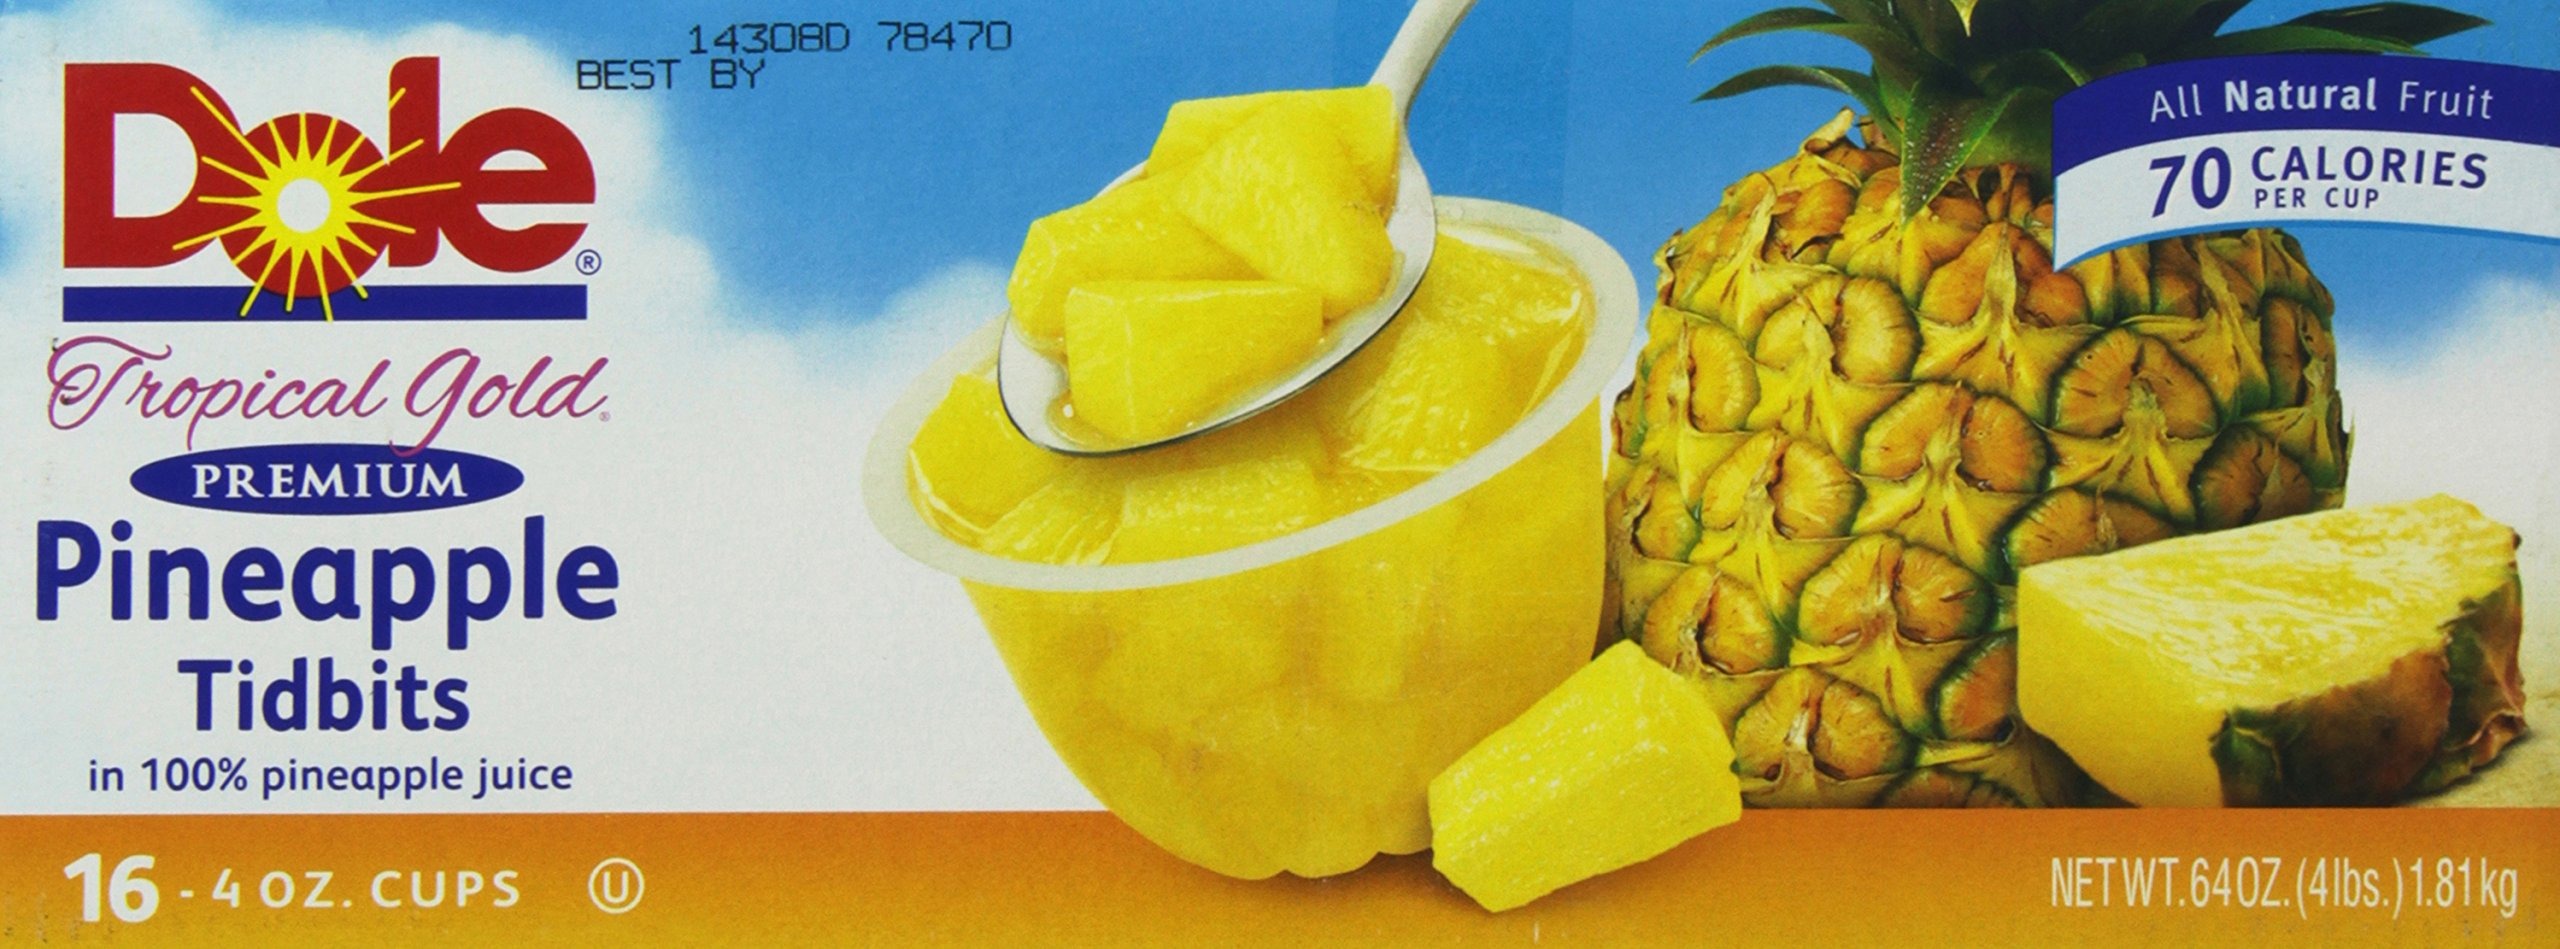
Item Name: Dole Tidbits in 100 Percent Pineapple Juice, 16 Count
Bullet Point 1: 100% Pineapple Juice
Bullet Point 2: extra light syrup
Bullet Point 3: All natural fruit
Bullet Point 4: Rich in vitamin c
Bullet Point 5: No sugar added
Value: 64.0
Unit: Ounce

Price: 10.49